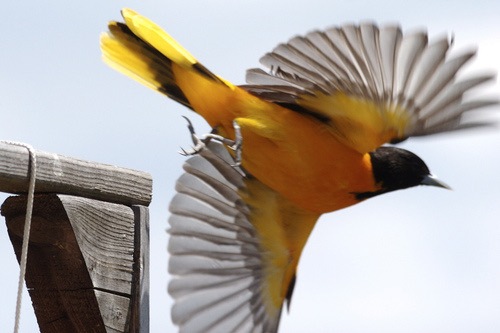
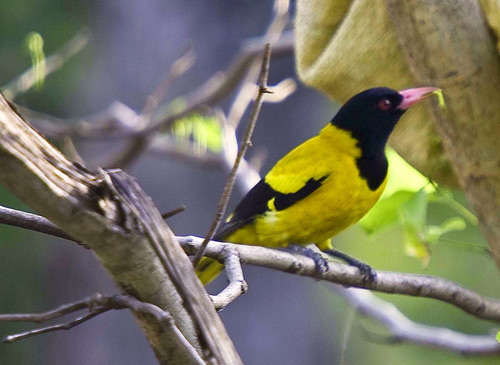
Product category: misc
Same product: yes